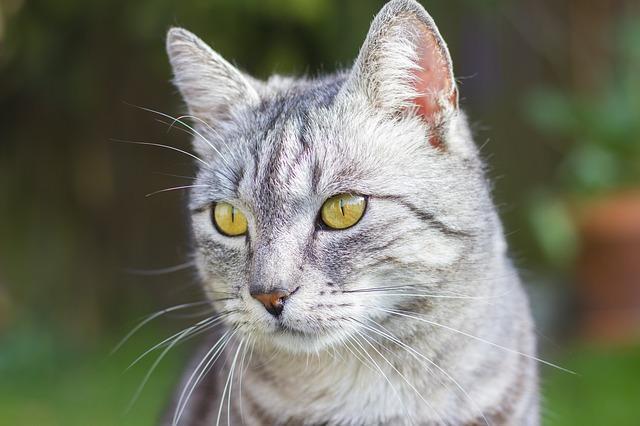
cat